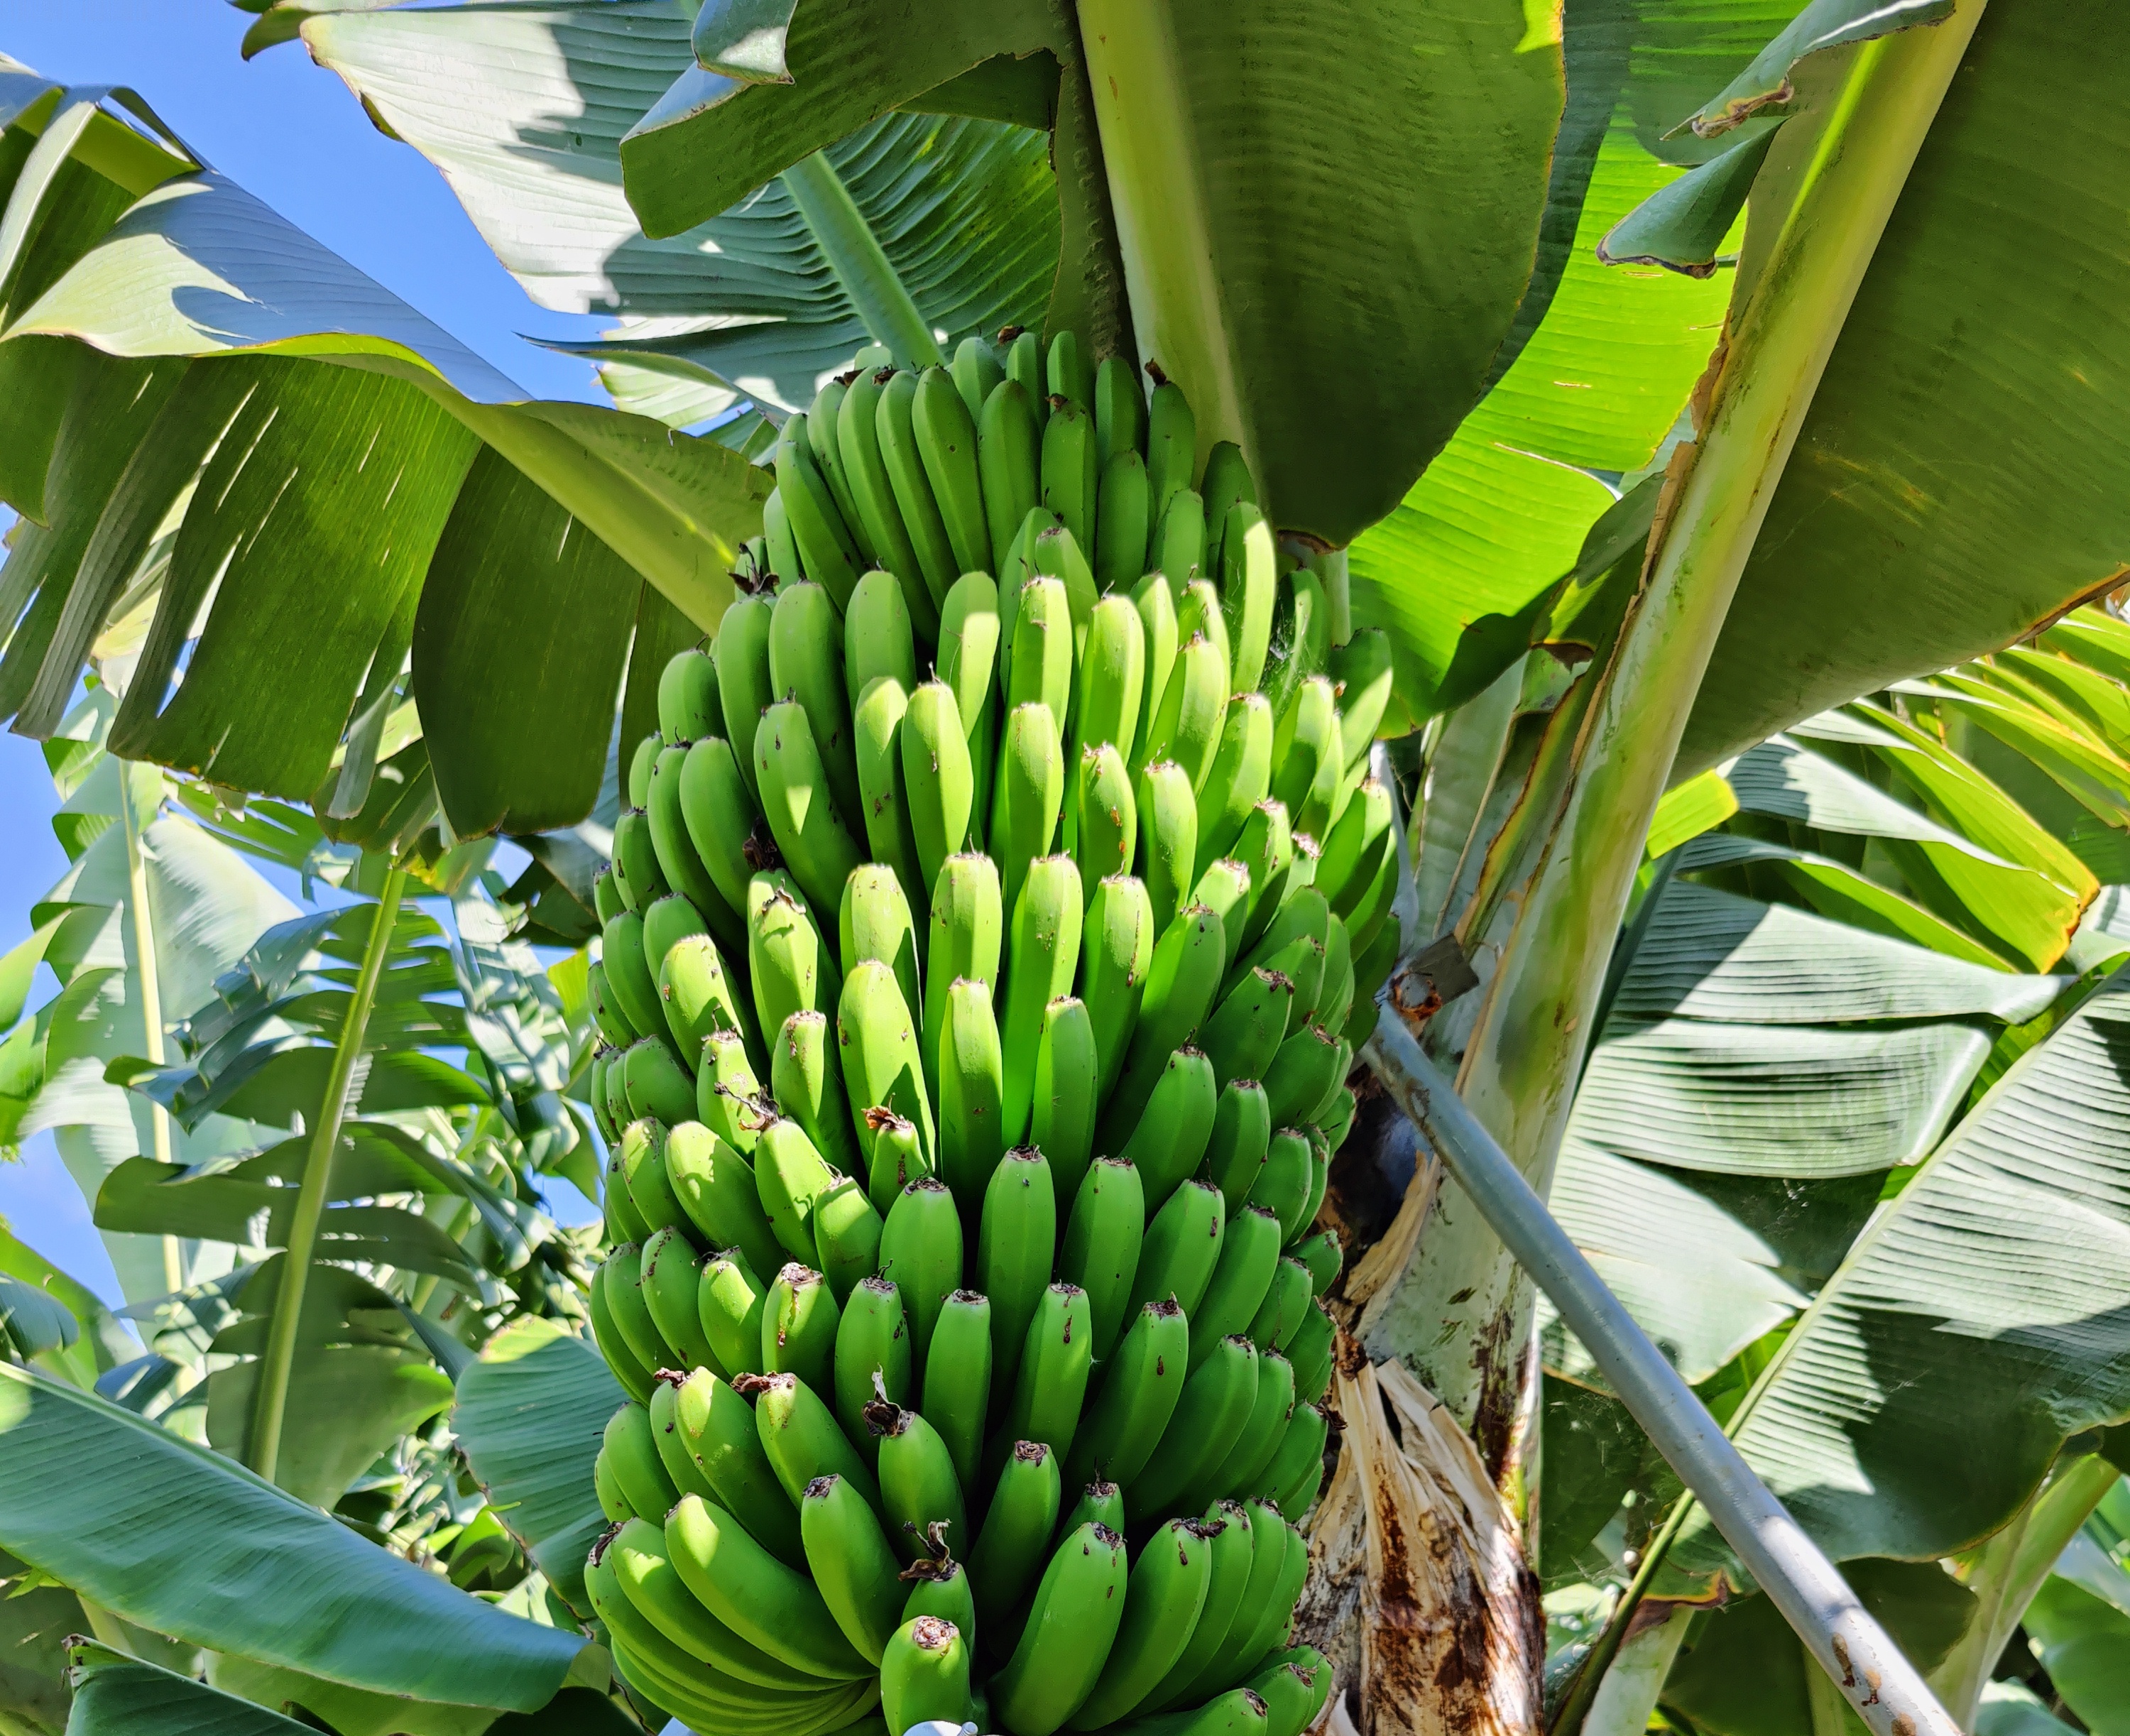
Label: Keep